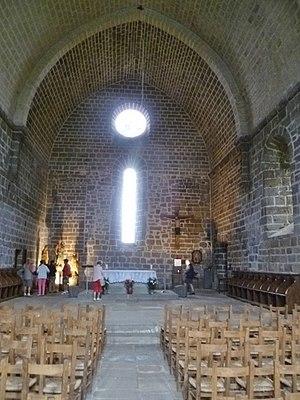
Église Notre-Dame-des-Pauvres (Saint-Chély-d'Aubrac, Aveyron, France)
L'église Notre-Dame-des-Pauvres est une église datant de la fin du XIIᵉ siècle, située en France dans le village d'Aubrac, dans le département de l’Aveyron en région Occitanie. Située à 1 310 mètres d'altitude, l'église est un des vestiges de l'ancienne domerie d'Aubrac, avec la tour des Anglais et un des bâtiments de l'ancien hôpital des pauvres.